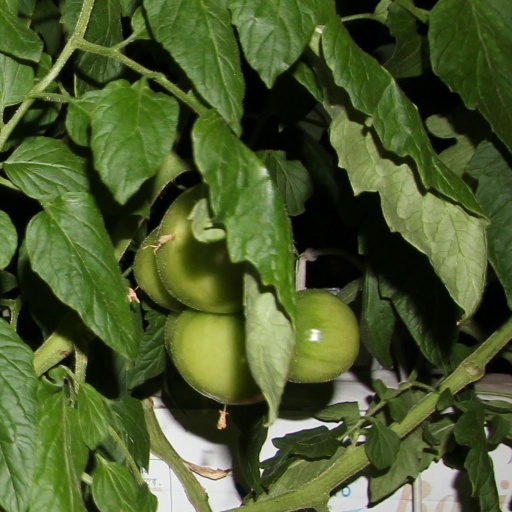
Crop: tomato